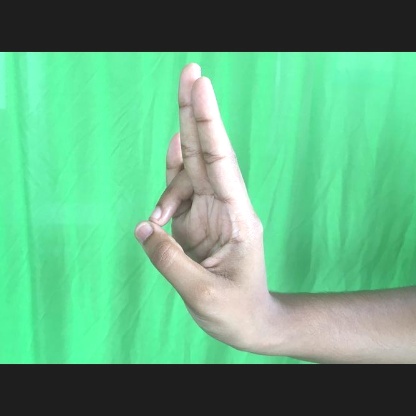
Mudra: Mayura